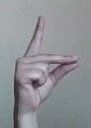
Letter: ta